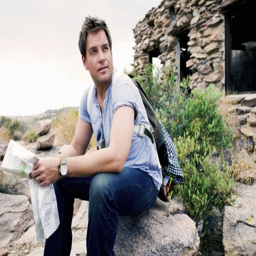
actor : every summer the stars are put .